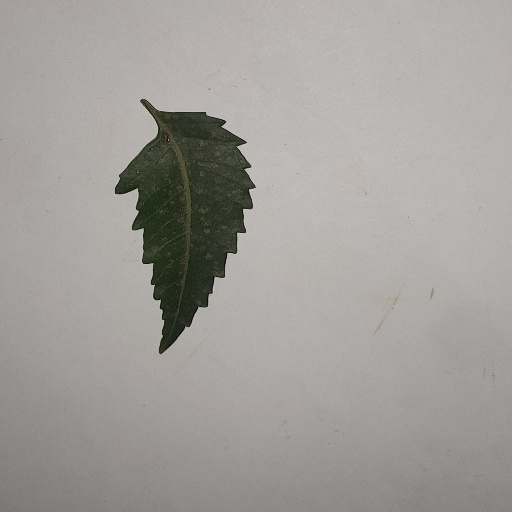
Species: Neem
Leaf condition: Powdery Mildew